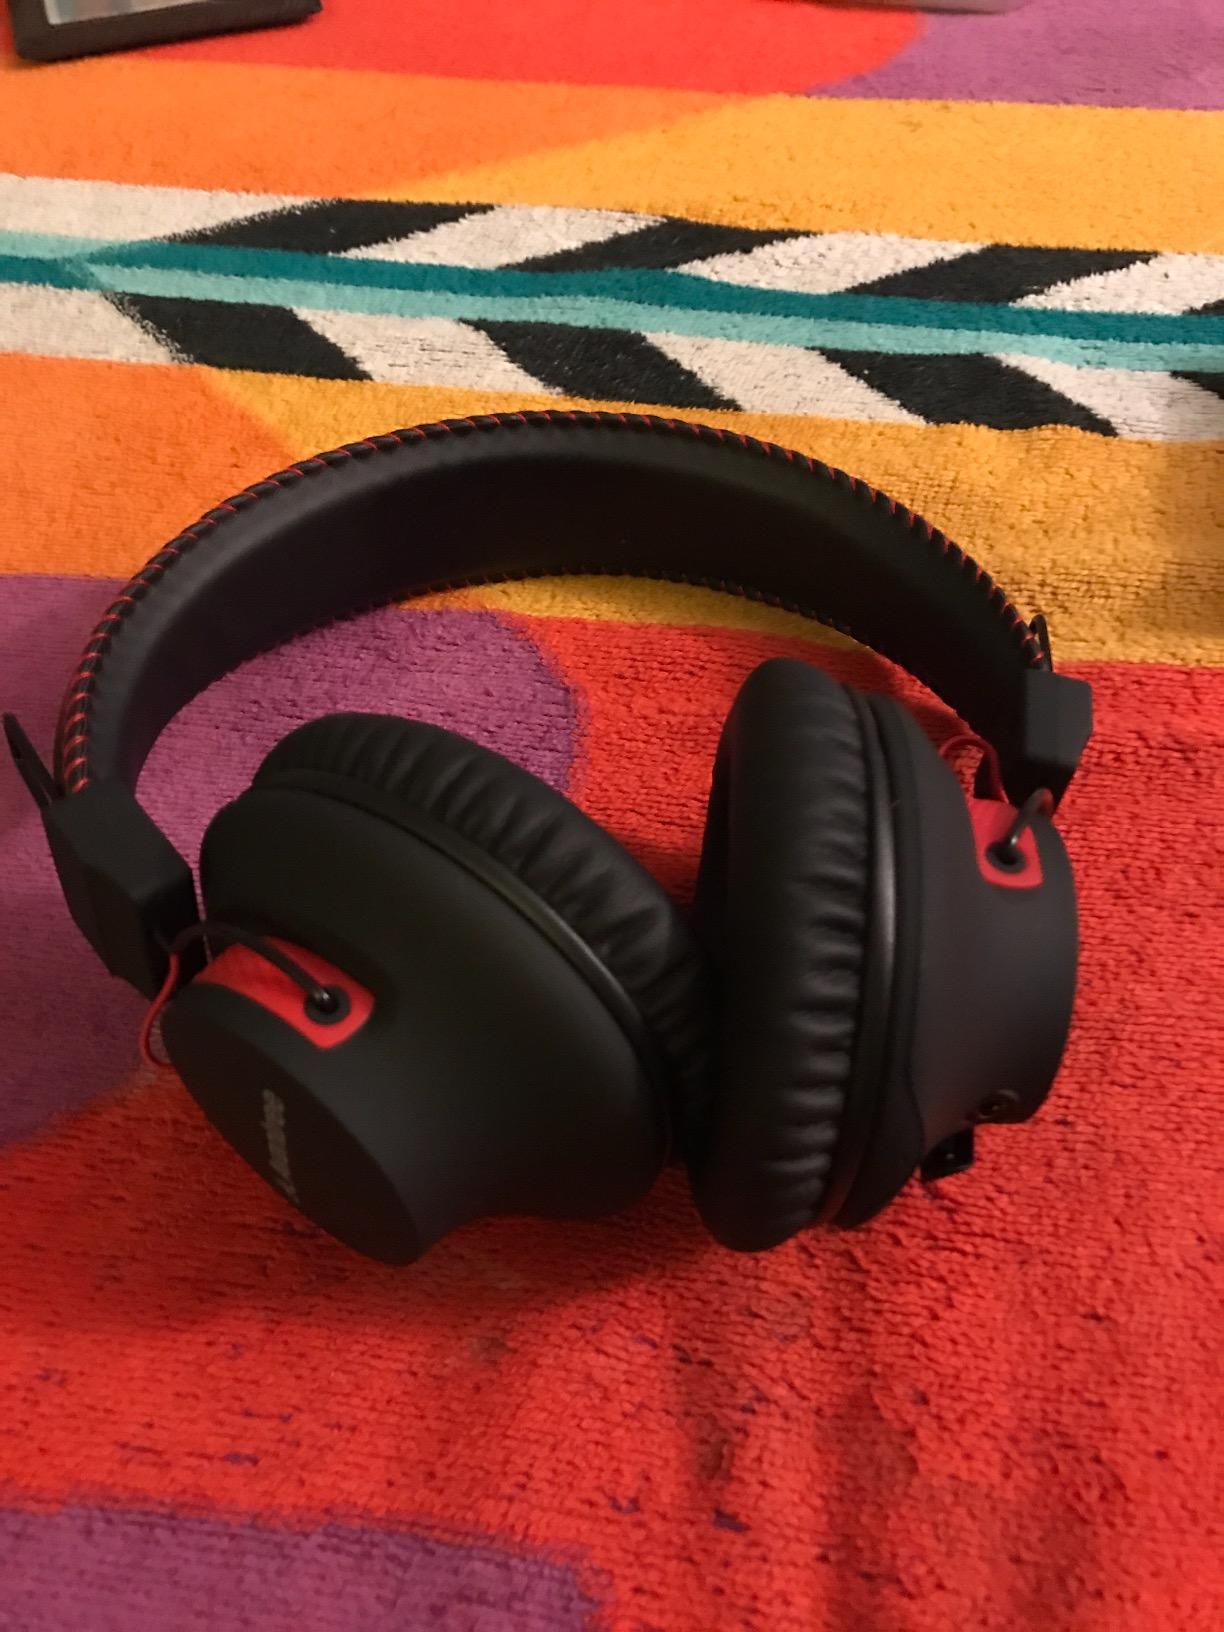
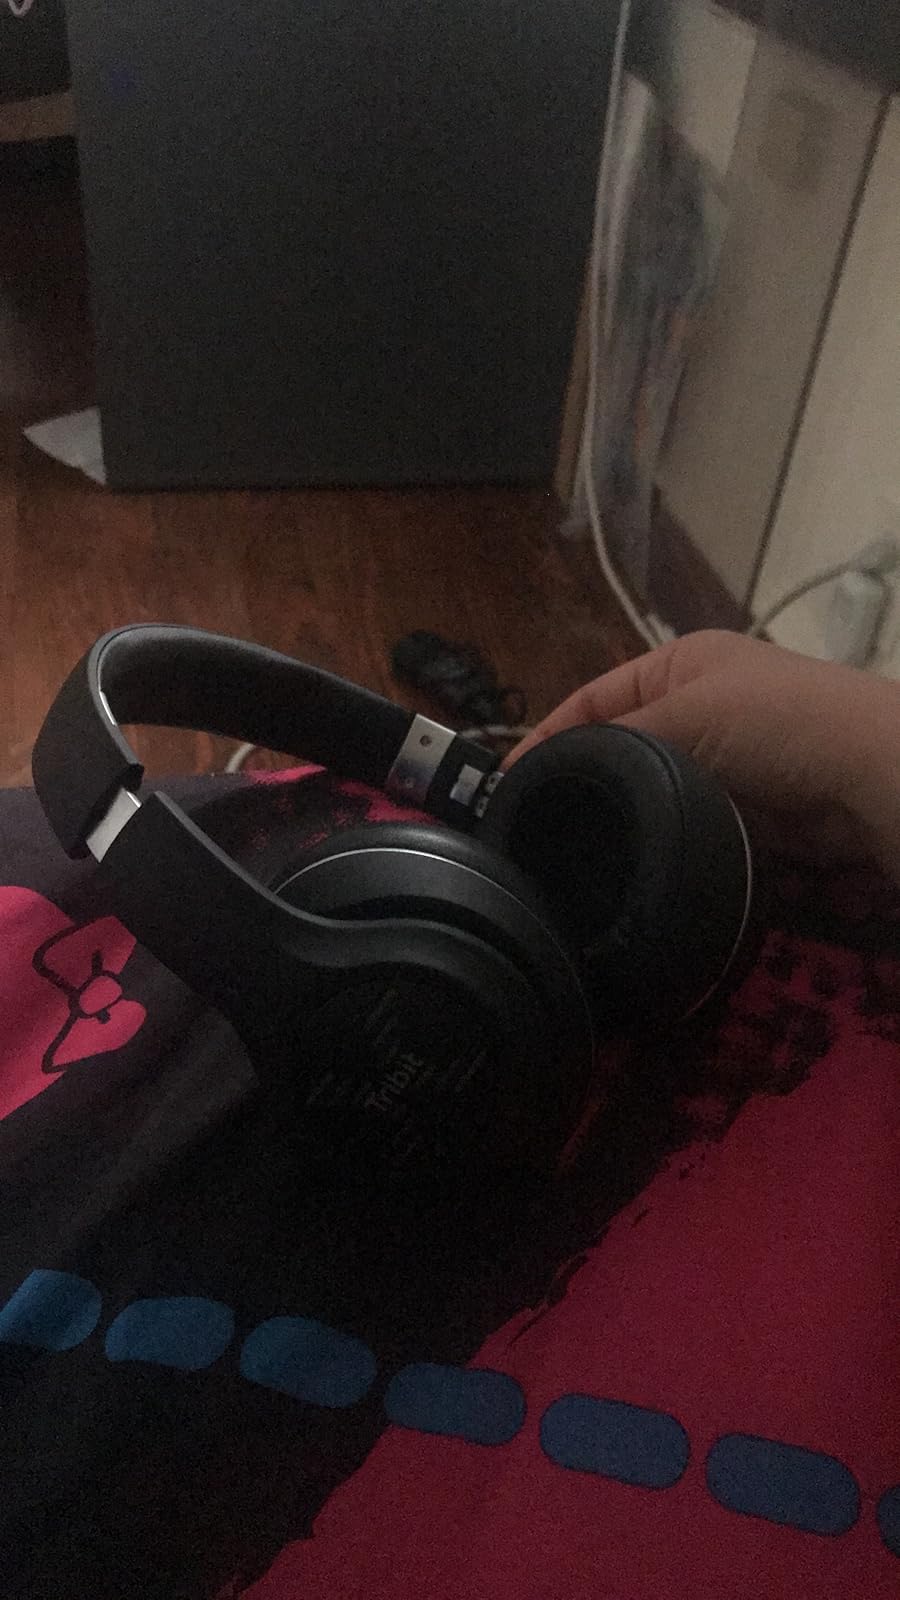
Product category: headphones
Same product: no